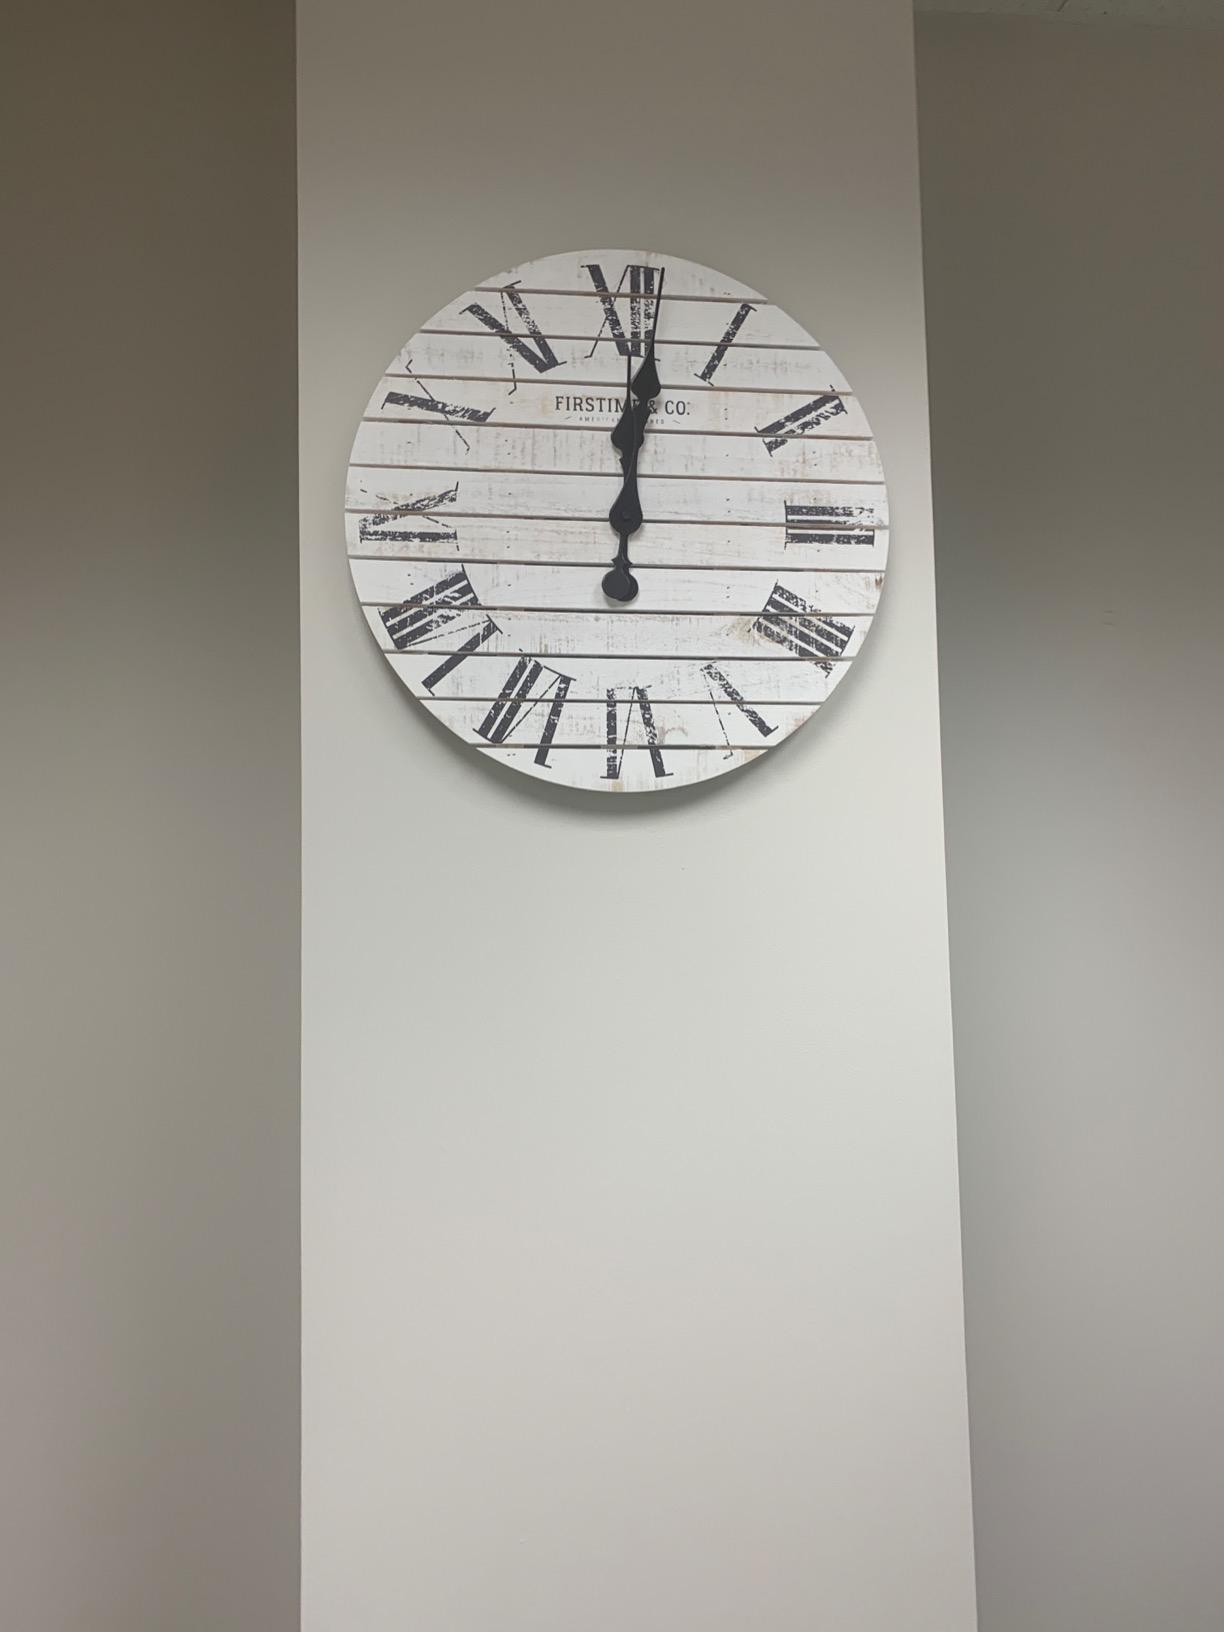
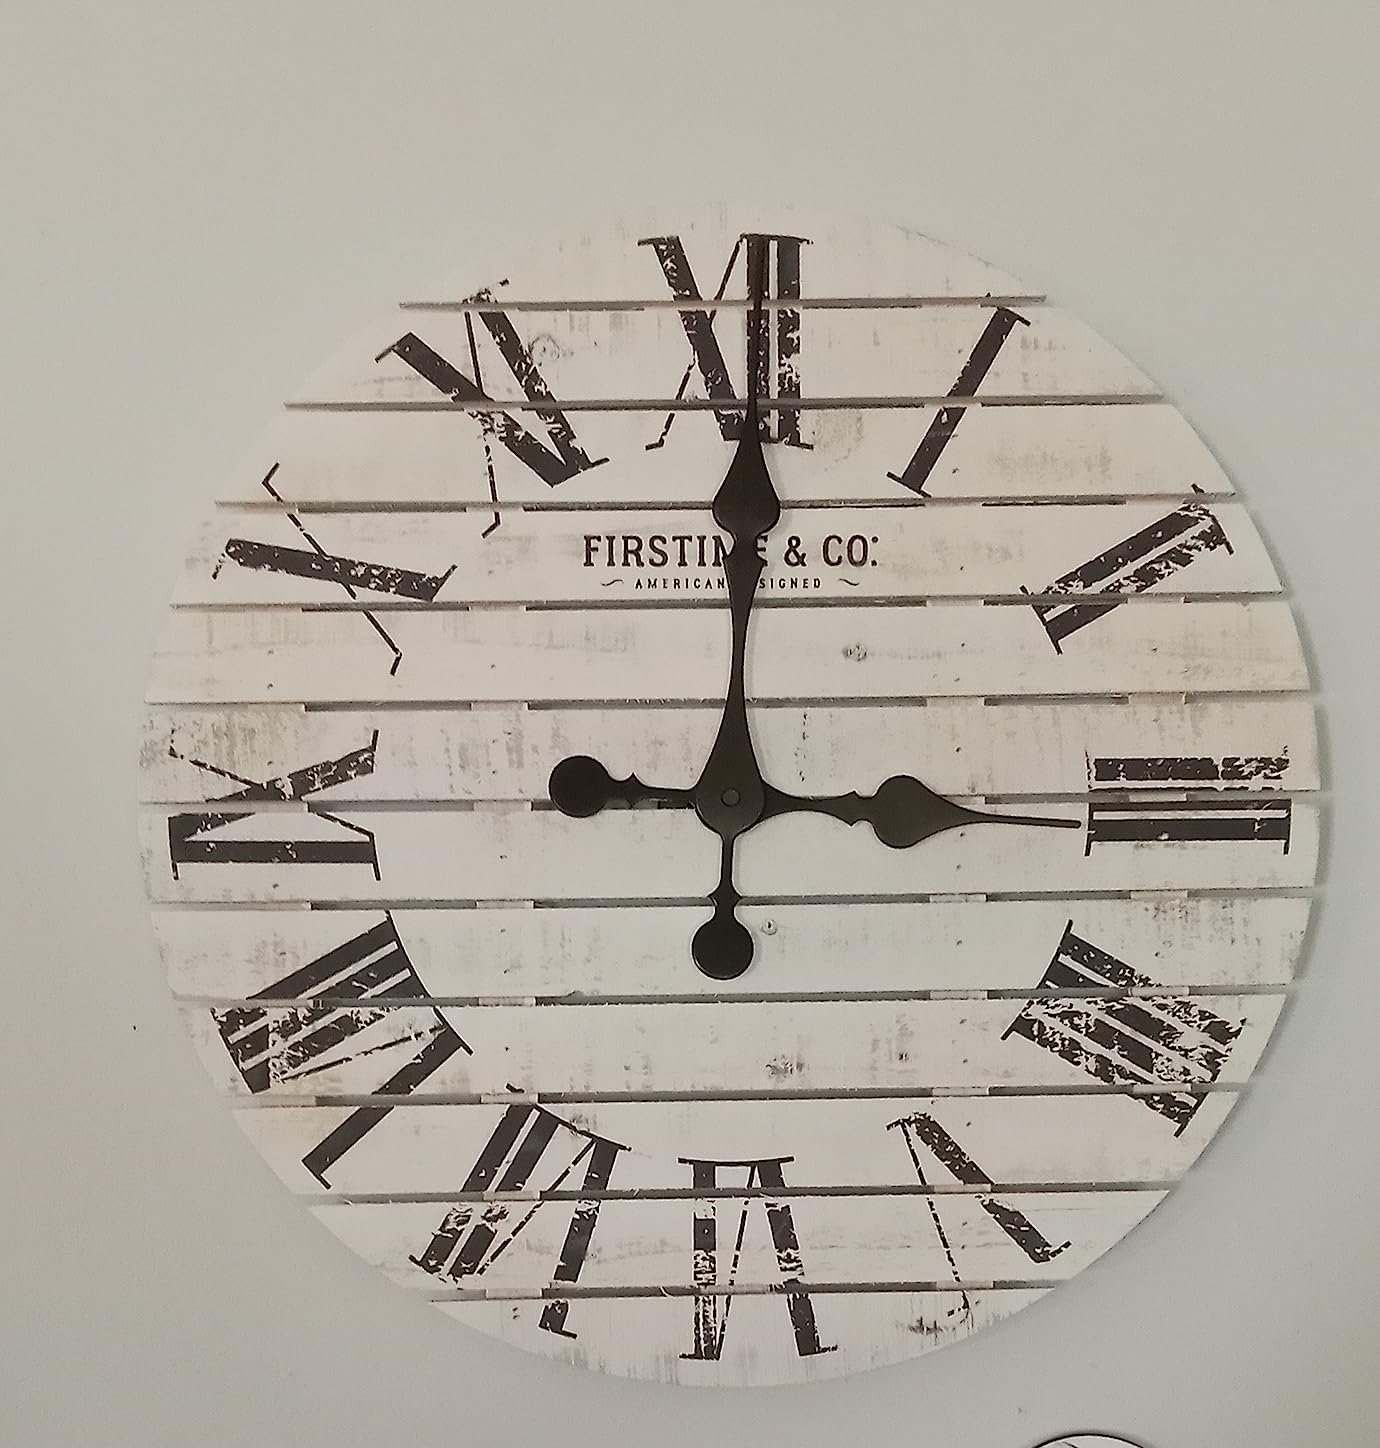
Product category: clock
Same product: yes